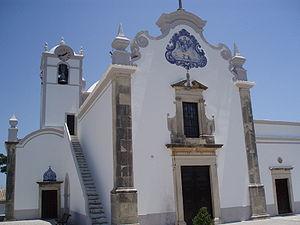
L'église de Saint-Laurent des Bois est située dans la ville d'Almancil, municipalité de Loulé au Portugal.